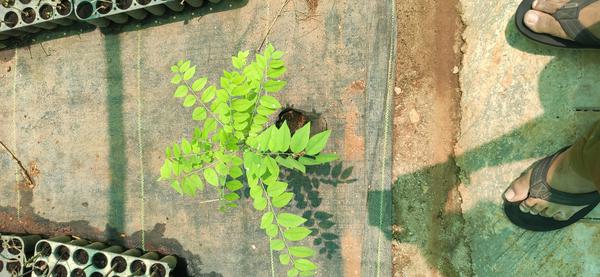
Plant: Amla